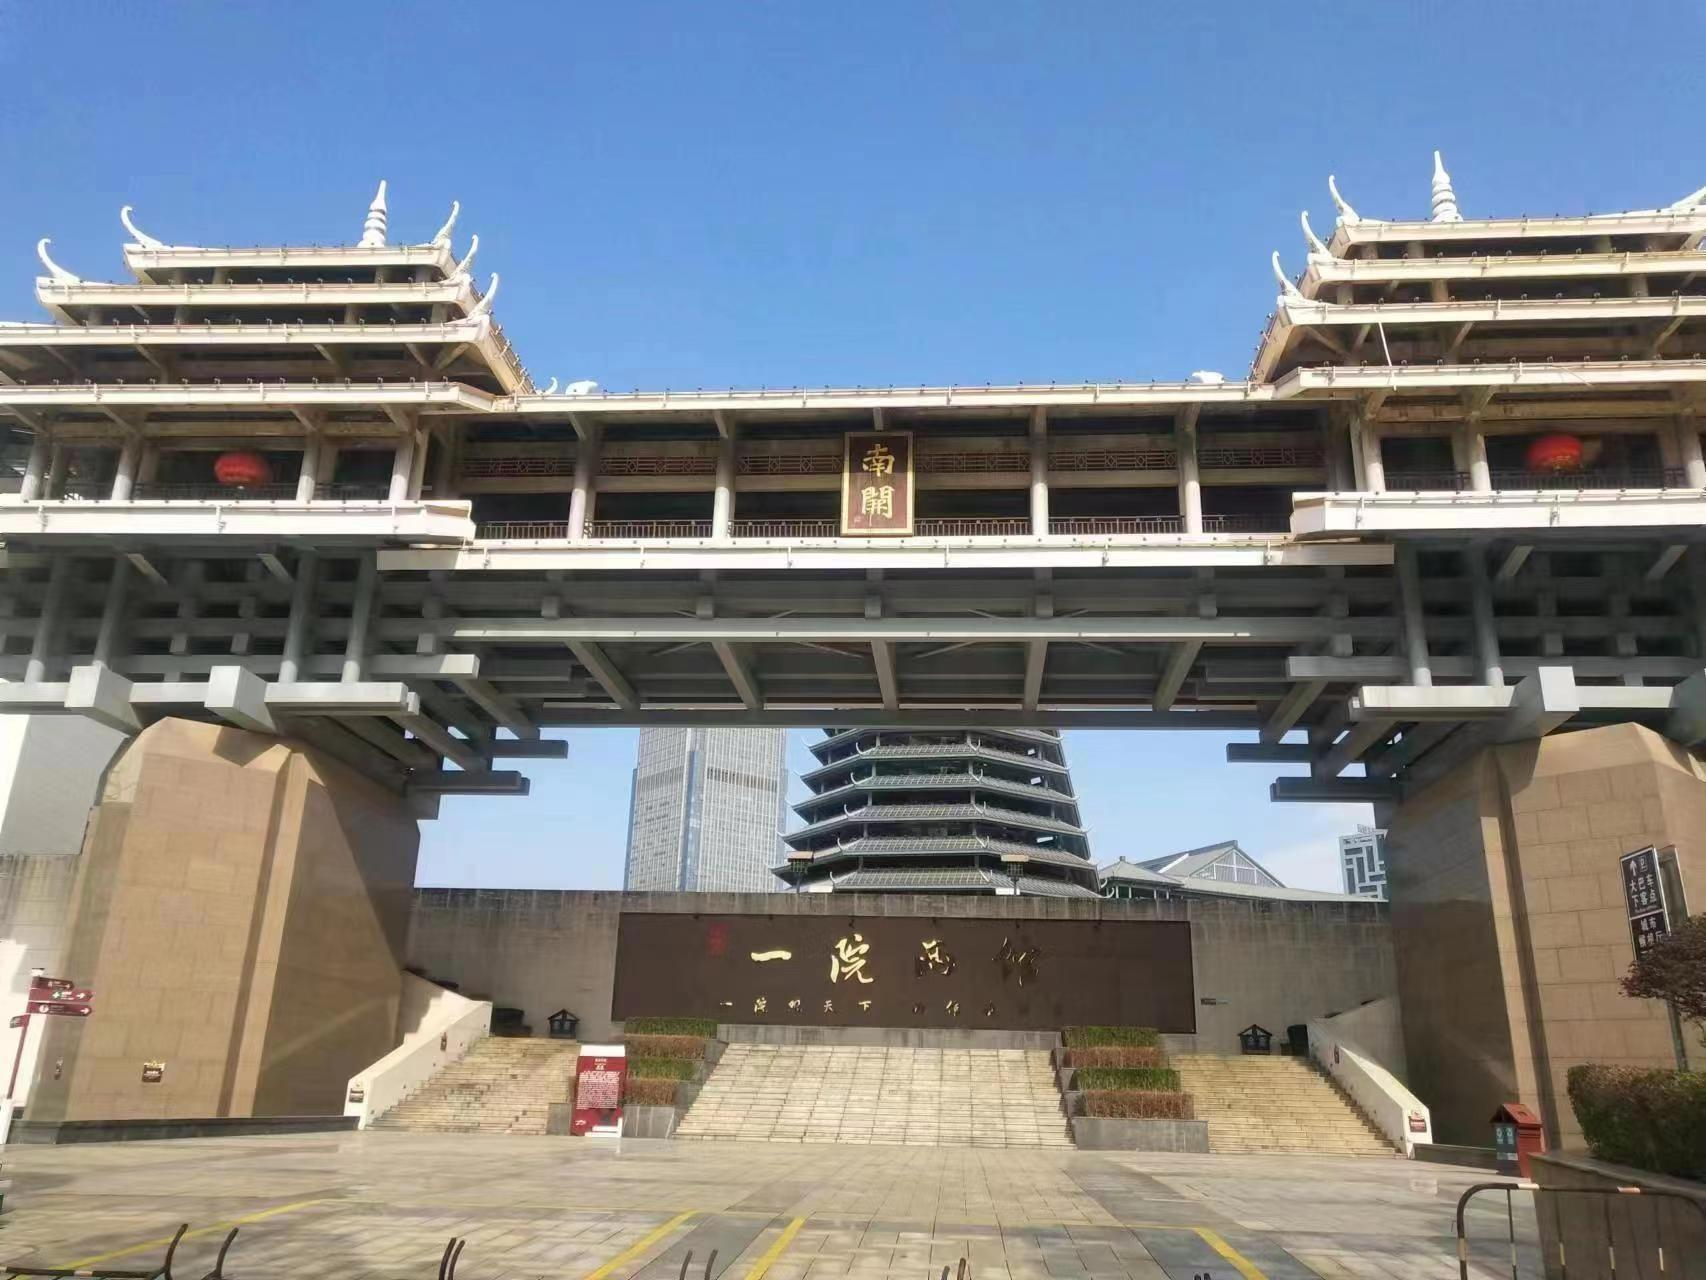
地标名称：一院两馆
所在城市：桂林市·临桂区